Association of Christians in the Mathematical Sciences

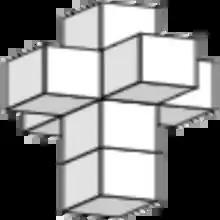

The Association of Christians in the Mathematical Sciences (ACMS) is an organization of professional mathematicians and computer scientists that share Christian beliefs. The organization's goal is to foster community among Christian mathematicians and to explore the interplay between faith and mathematics. The organization has an online journal and hosts a worship service and banquet at the Joint Mathematics Meeting. It also sponsors a biennial conference.